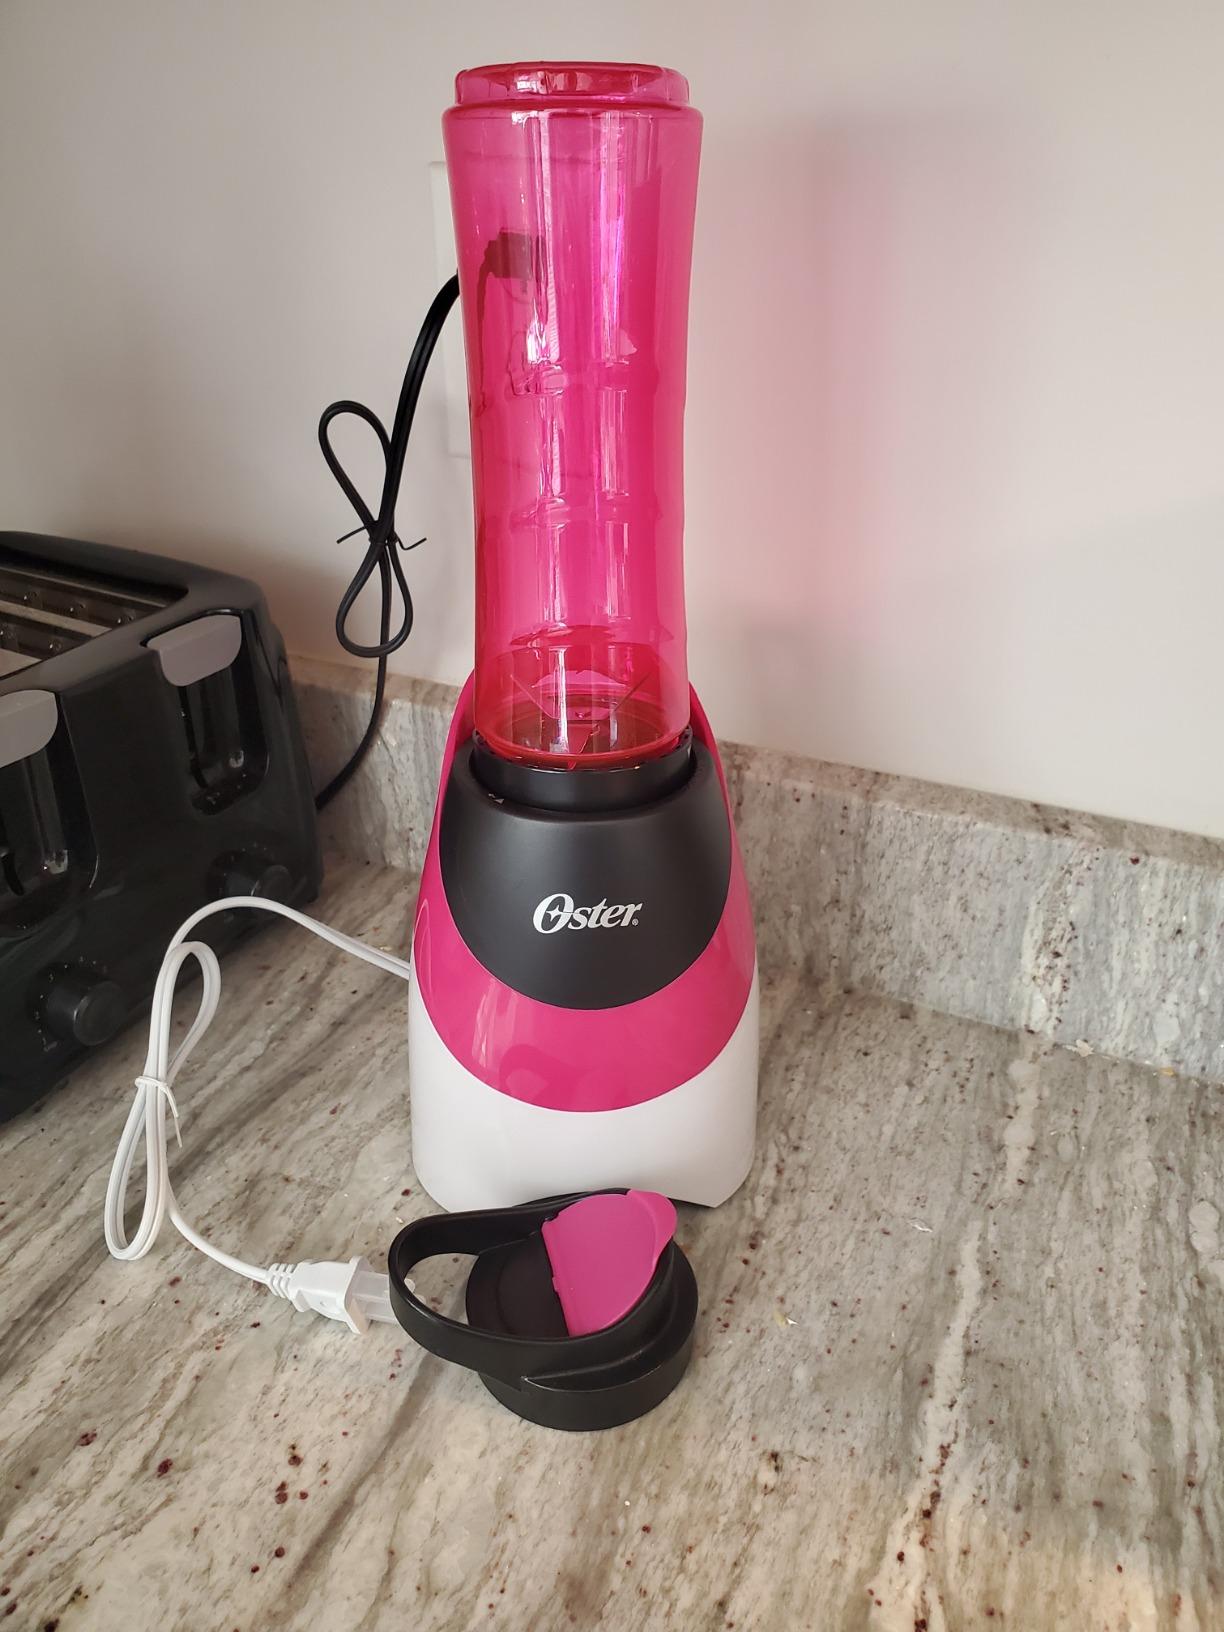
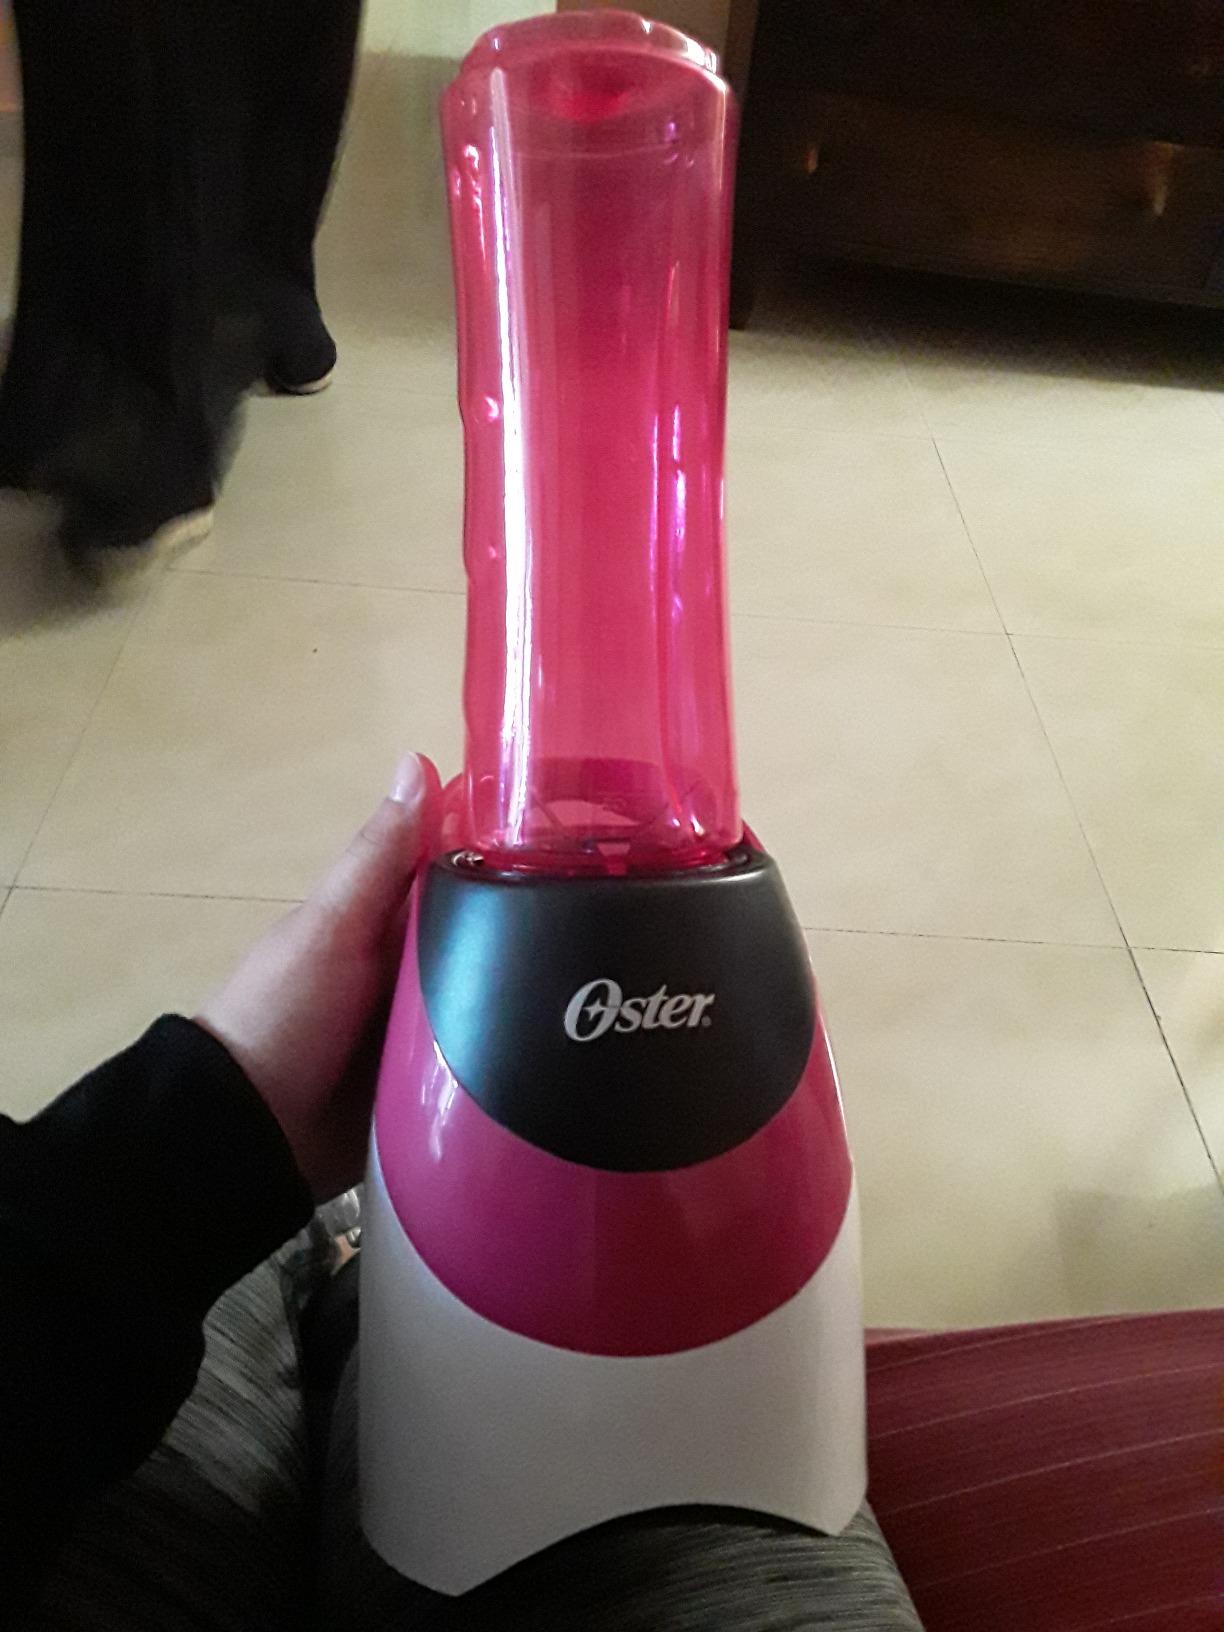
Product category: items_blender
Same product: yes